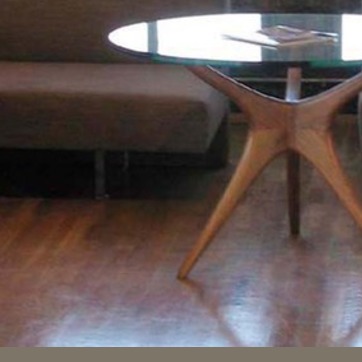
Material: wood